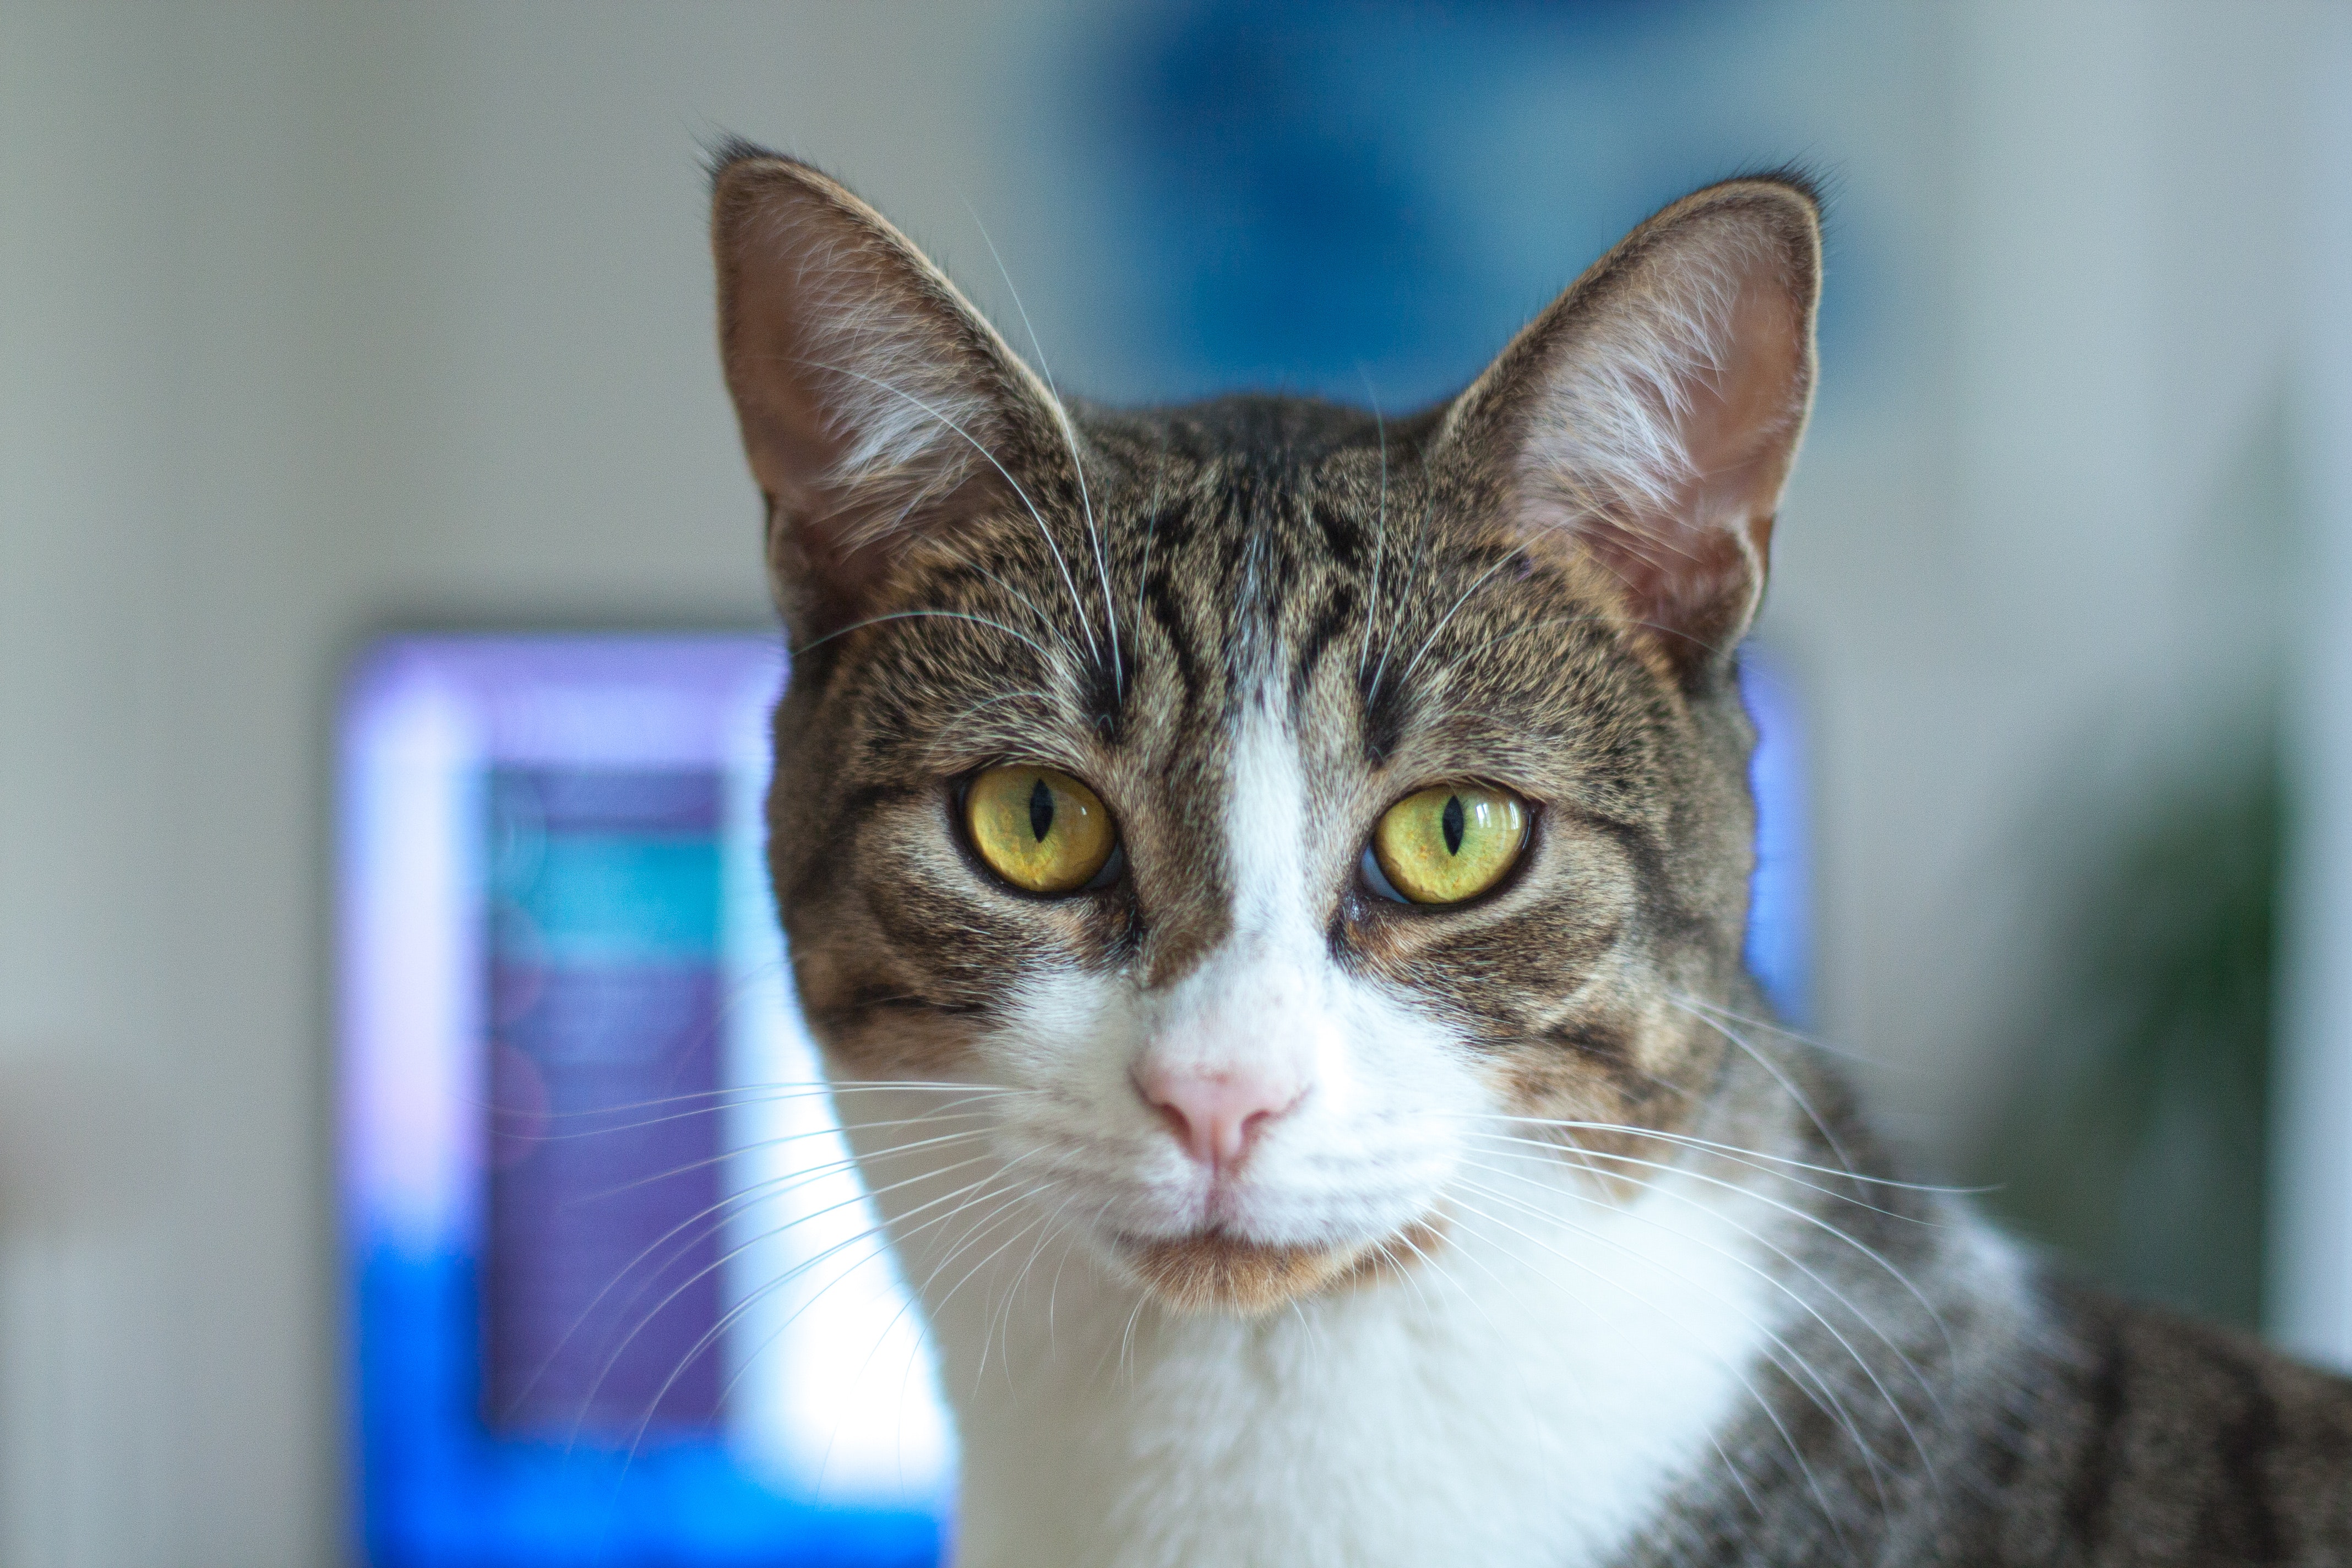
cat, whiskers, mammal, small to medium sized cats, felidae, aegean cat, tabby cat, domestic short haired cat, european shorthair, carnivore, eye, american wirehair, snout, close up, kitten, fur, asian, wildlife, Ojos azules, window